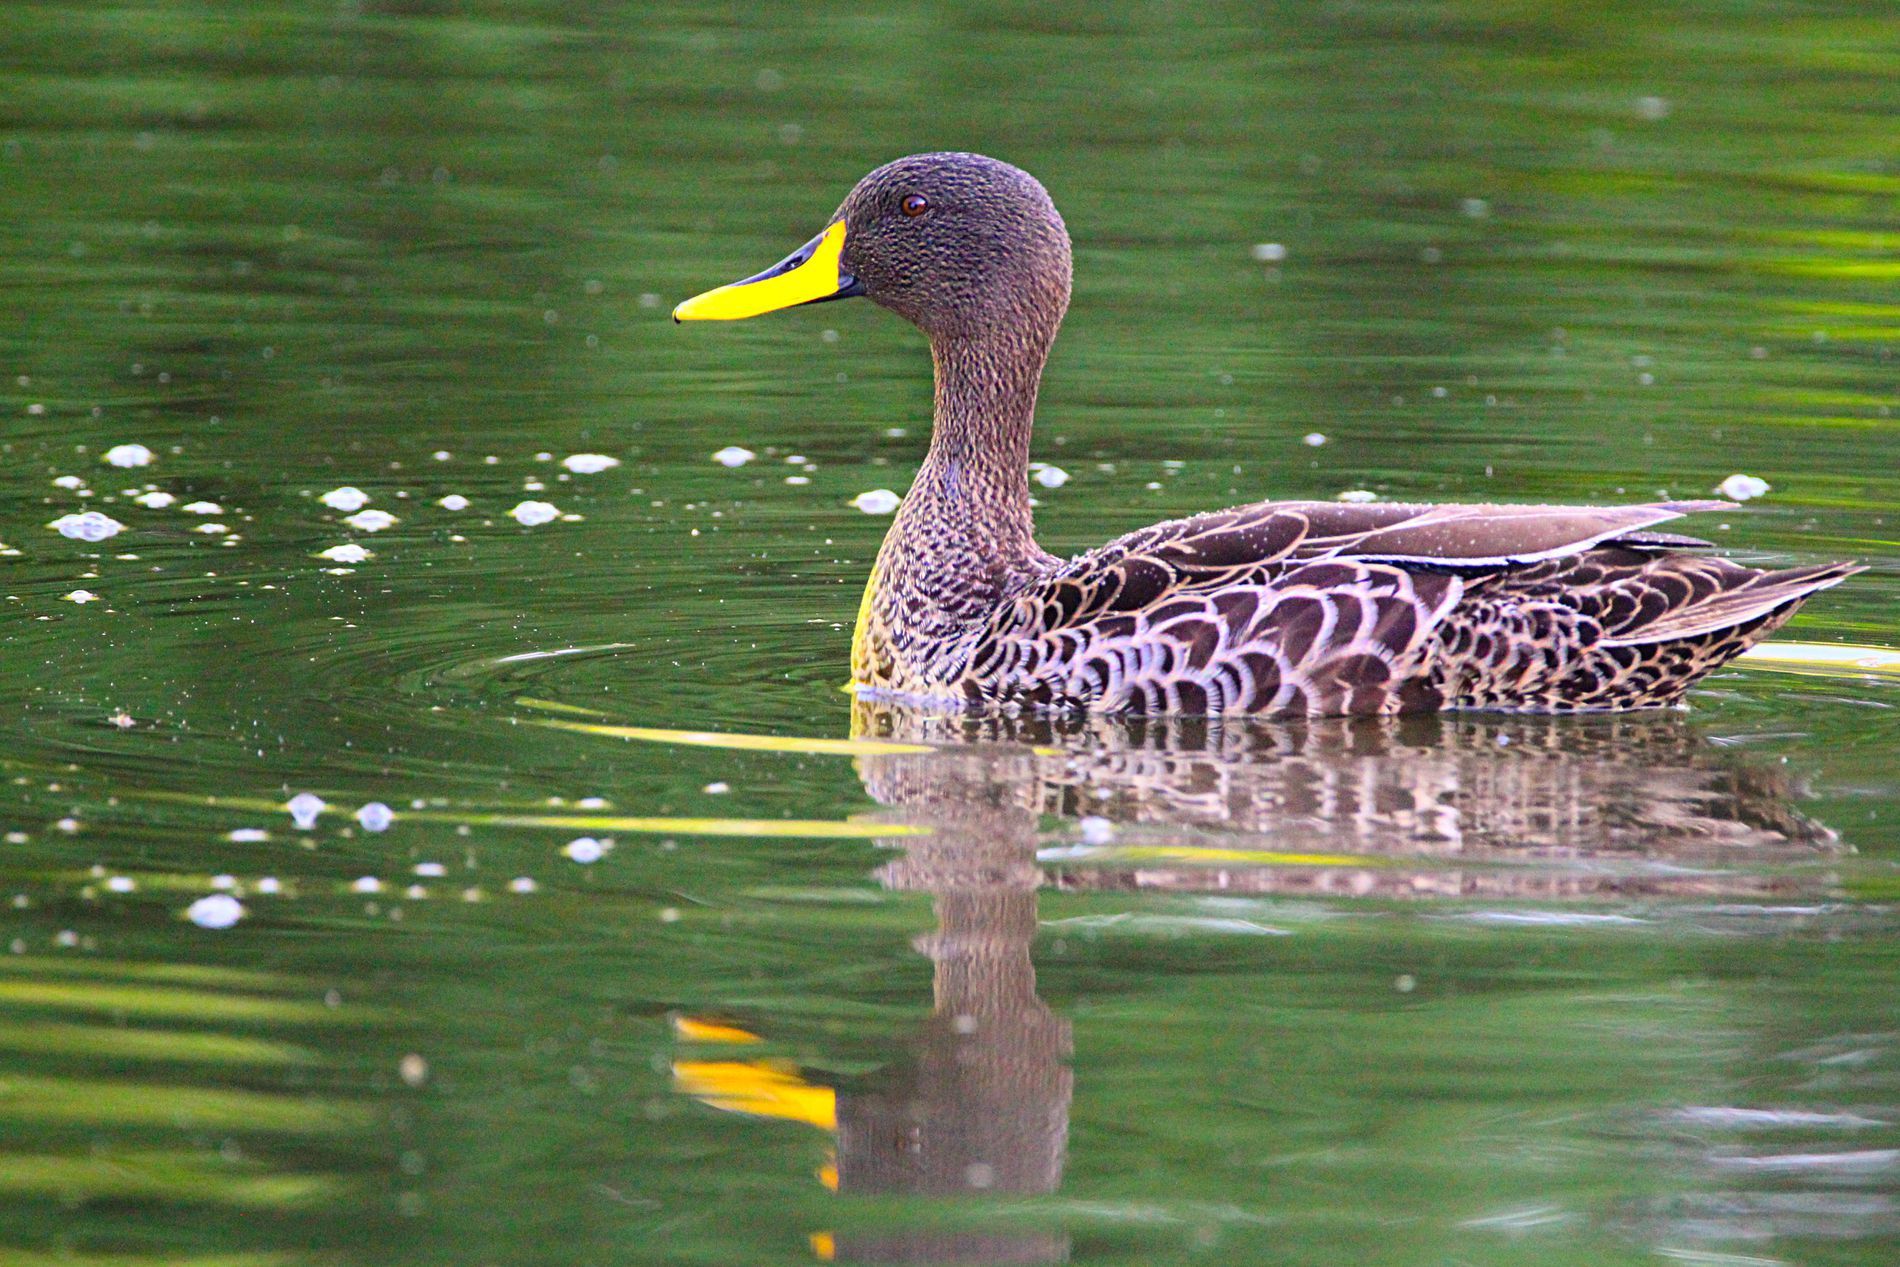
A Duck.
The image shows a shot taken to a duck. The duck has brown feather and a yellow long beak and its swimming in the water alone peacefully.
The image shows a closeup shot taken to a duck while swimming in water. The duck has brown feather and its yellow beak is outstanding. The water is reflecting the color of the green vegetation around it. The image evokes peace and quietness.
Labels: Animal, Anseriformes, Bird, Waterfowl, Duck, Mallard, Beak, Outdoors, Nature, Fish, Sea Life, Water, Teal, Pond
Camera: Canon Canon EOS 1300D
Lens: 150.0 - 600.0 mm, Canon 150-600mm F5-6.3 DG OS HSM | Contemporary 015
Aperture: F6.3
Exposure: 1/500 sec
ISO: 3200
Focal length: 516.0 mm